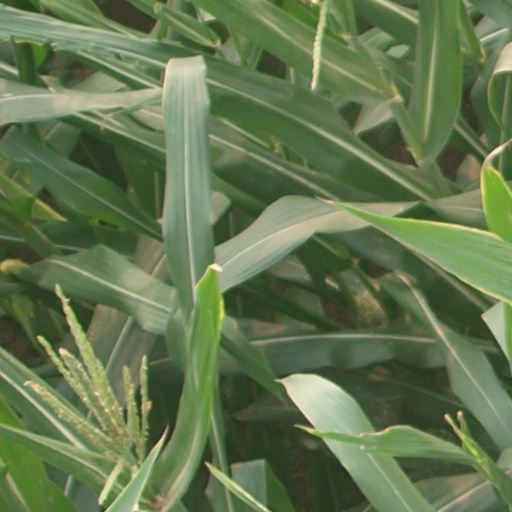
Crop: maize; corn